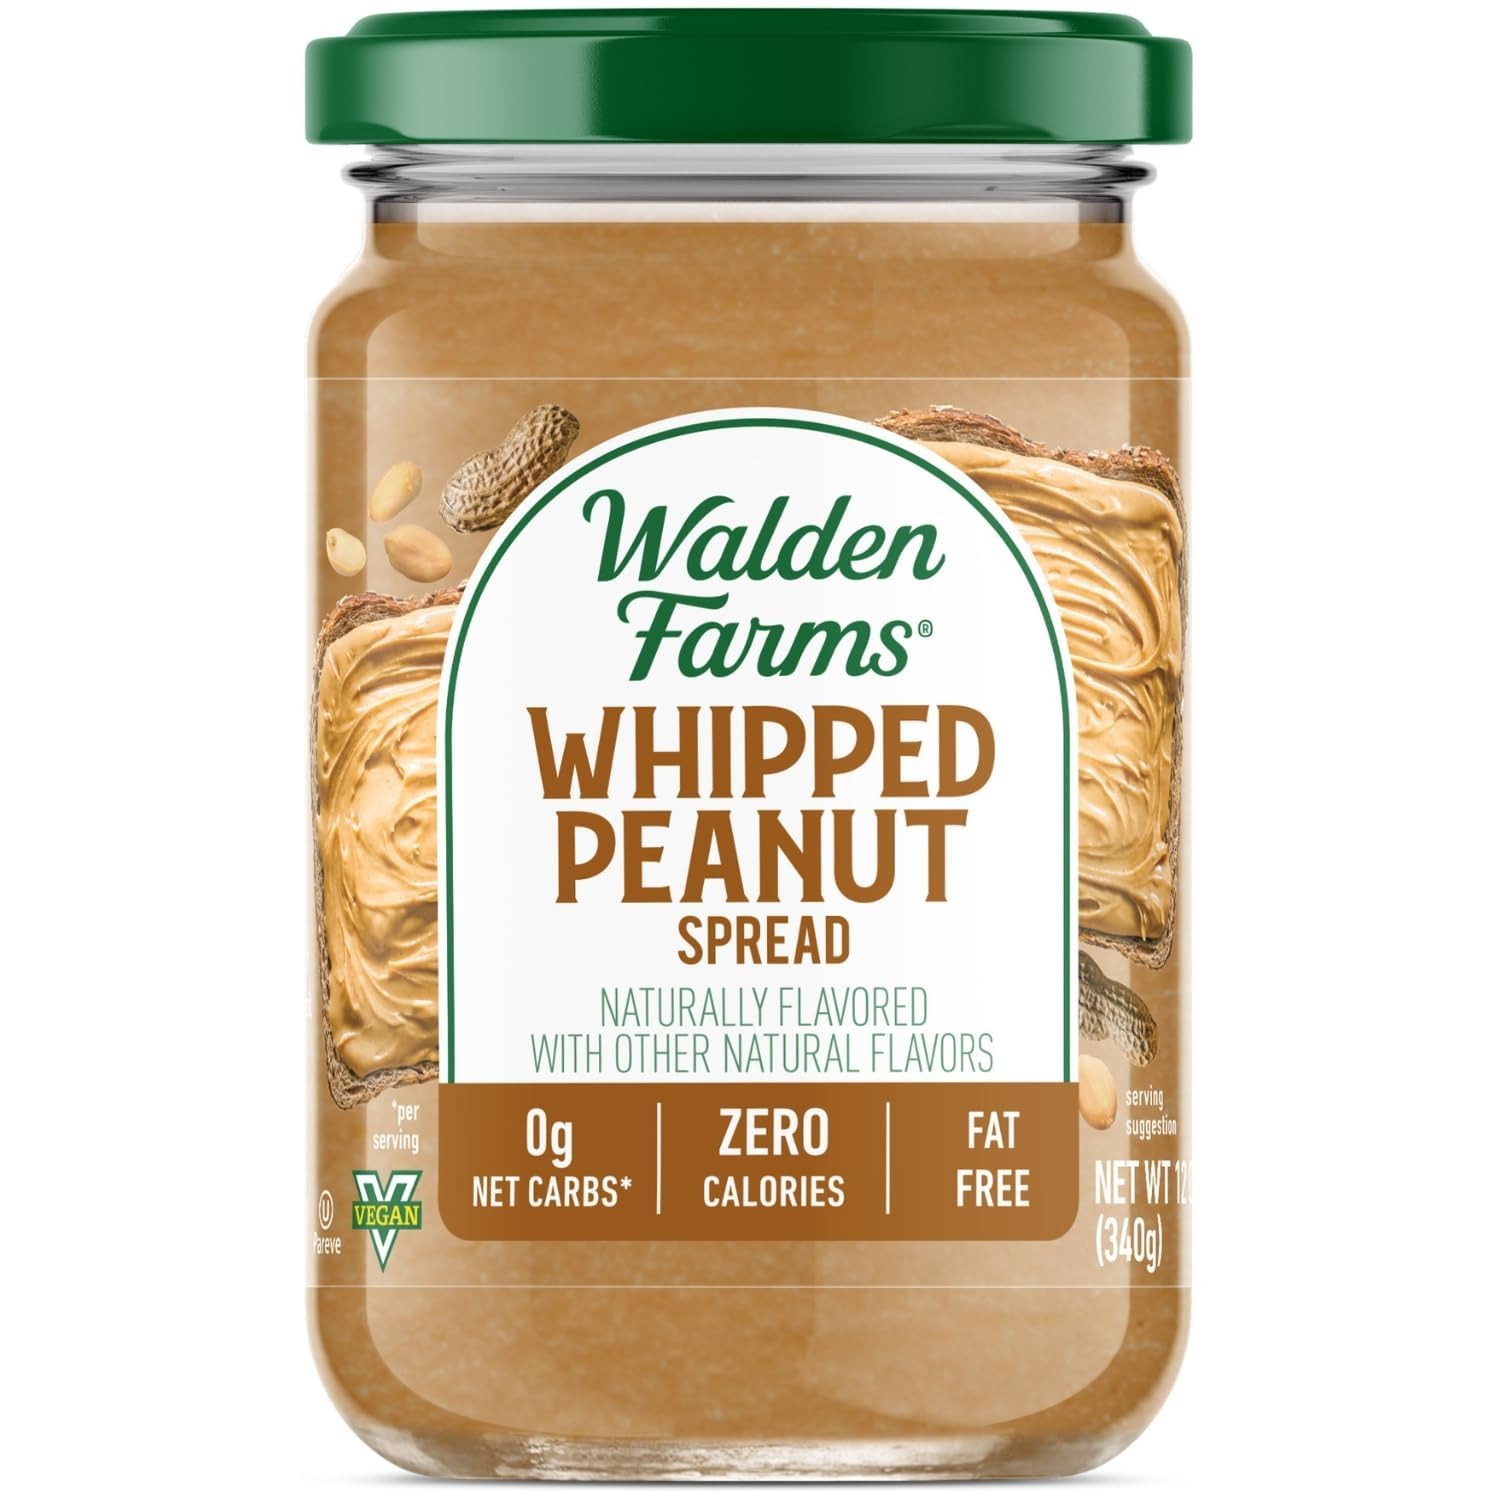
Item Name: Walden Farms, Peanut Spread Calorie-Free, 12-Ounce
Bullet Point: Walden Farms Spreads
Value: 12.0
Unit: Ounce

Price: 4.79